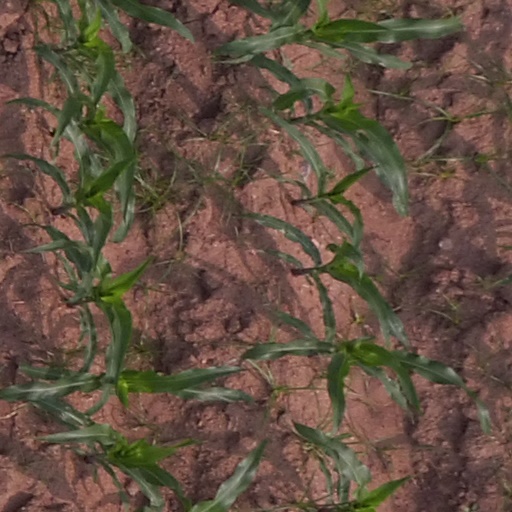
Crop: maize; corn